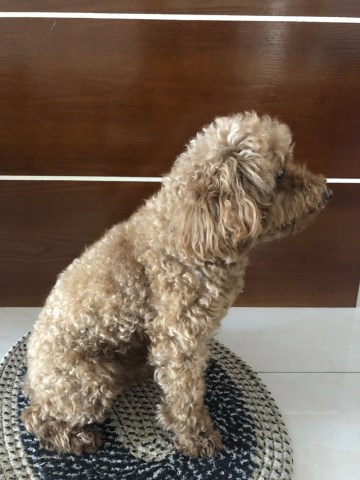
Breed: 2925-n000114-toy_poodle